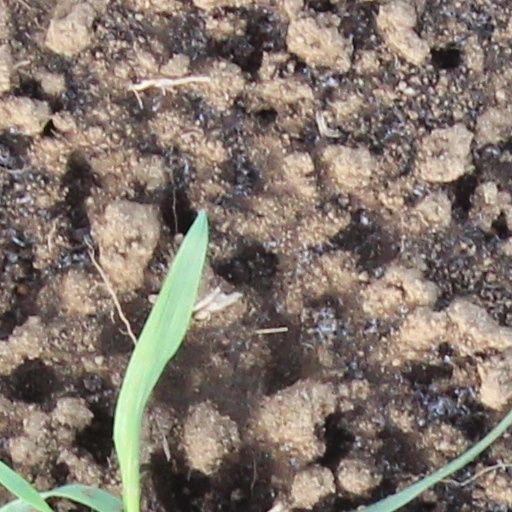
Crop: wheat